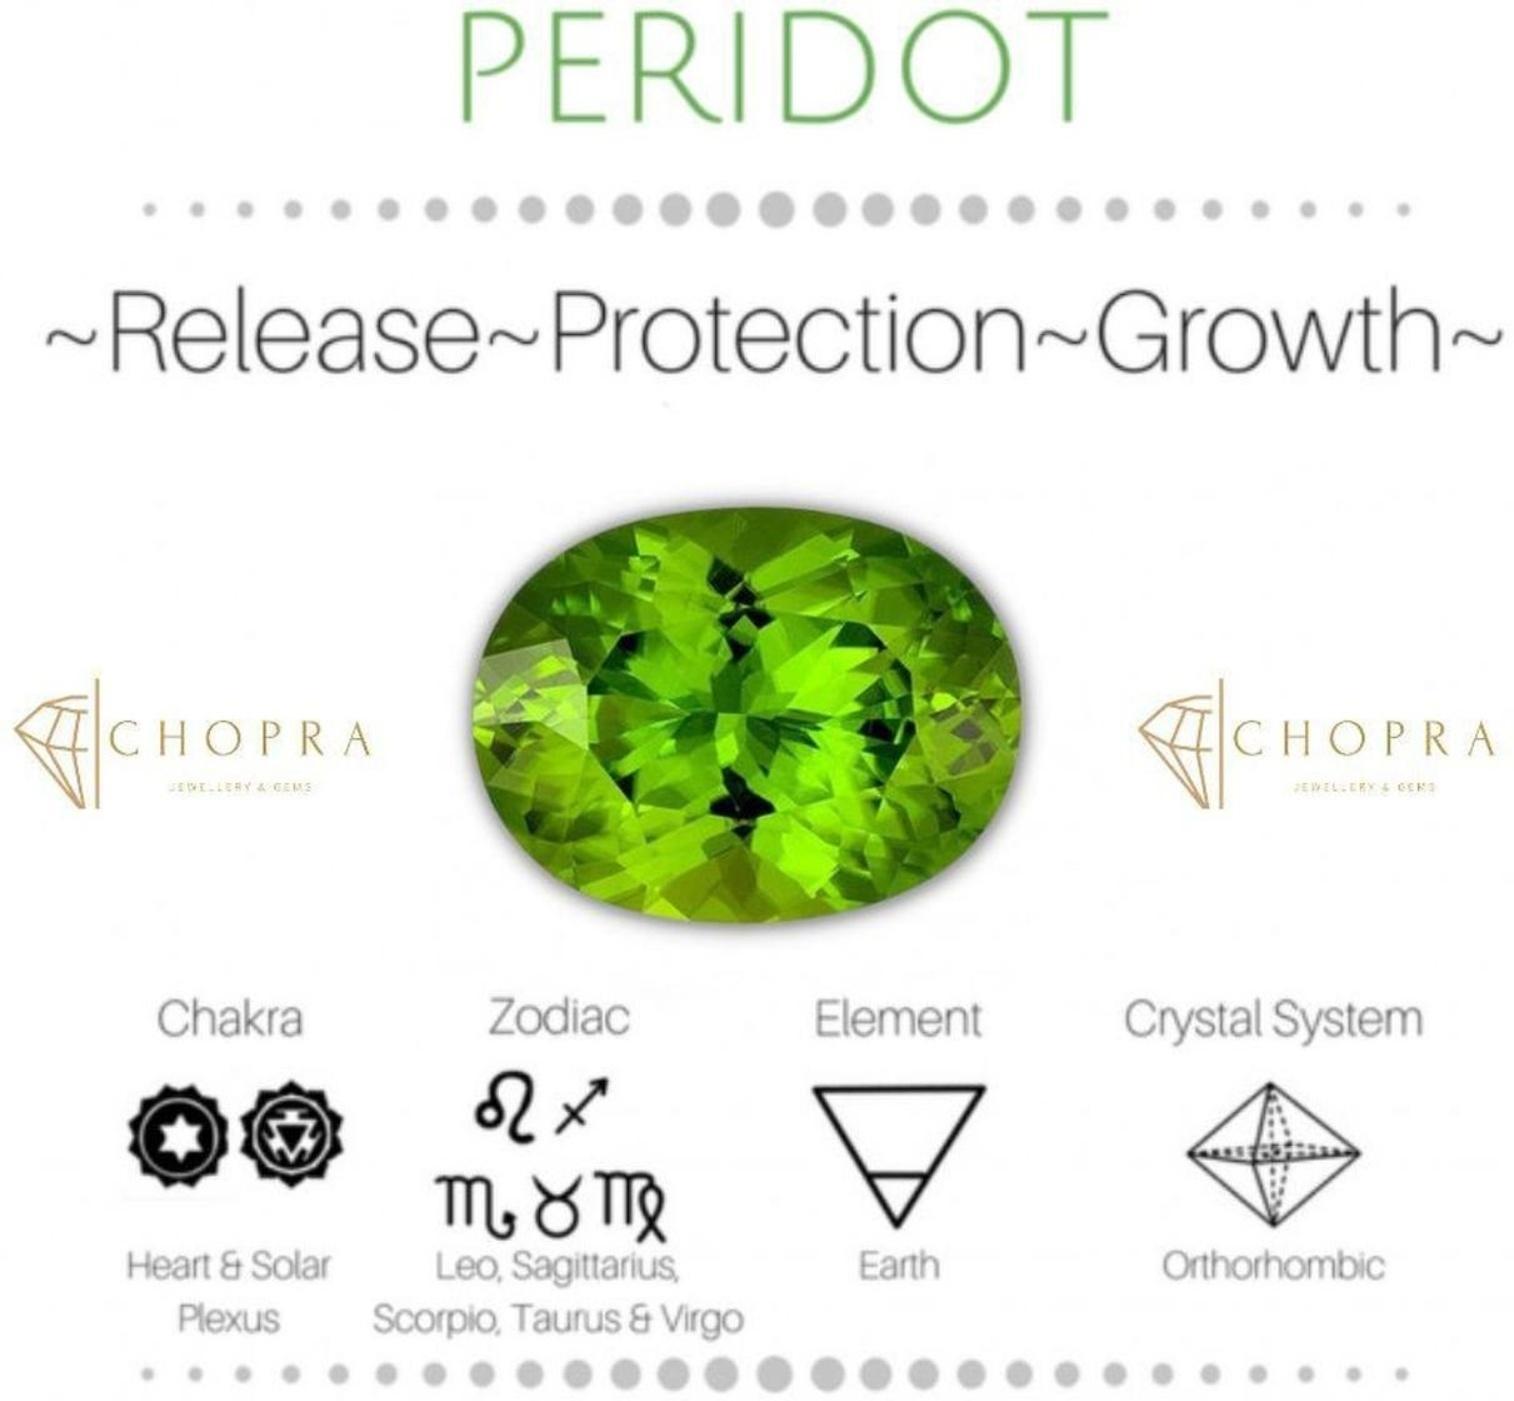
Chopra Gems Brass Certified and Natural Peridot Stone Pendant Green (Men and Women) (Pendant_RSs89)
Type: Necklaces & Pendants
Brand: Chopra Gems & Jewellery
Price: Rs. 499
 Peridot was a very famous stone during ancient times.This stone is substitute of emerald. Peridots have magical and mystical properties associated with them. Some of its benefits areperidots increase strength and vitality in people.They have a calming effect on the wearer. They are also said to bring happiness and warmth in the lives of people.They increase strength in people and reduce anxiety.When used as a necklace, they become a protector against negative emotions.They are known to have healing effect on liver and gall bladder.They help people in understanding relationships and their values. Since this stone is related to happiness, love and truth, it instills a sense of truthfulness in people and makes them think in a rational way.This stone releases negativity and brings clarity in thoughts.
Features: Type pendant,Color green,Material brass
Included: Peridot Stone Pendant